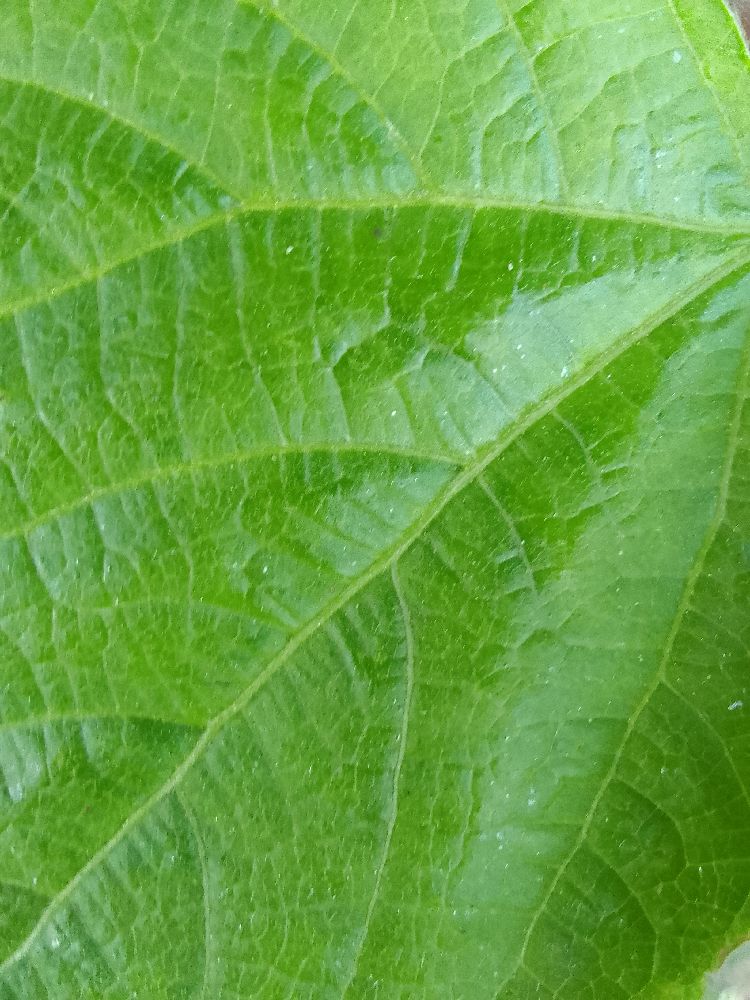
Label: healthy